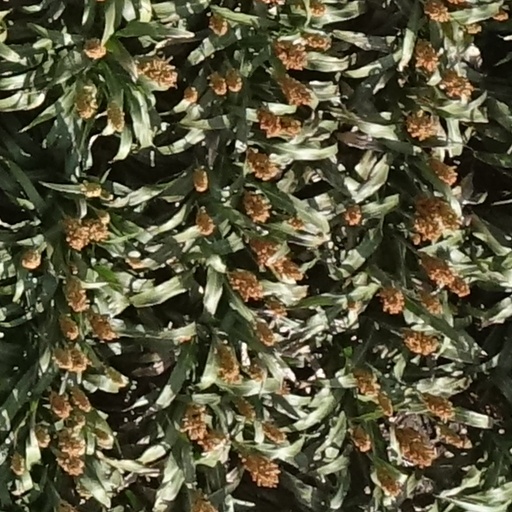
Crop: sorghum